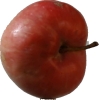
Label: Apple 10